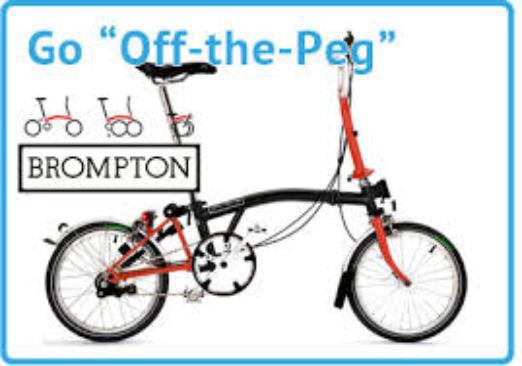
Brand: brompton bicycle
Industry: Transportation